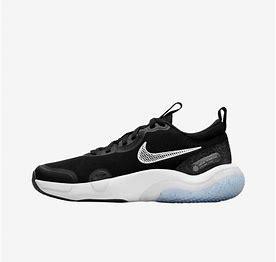
Brand: Nike
Model: Explor Next Nature